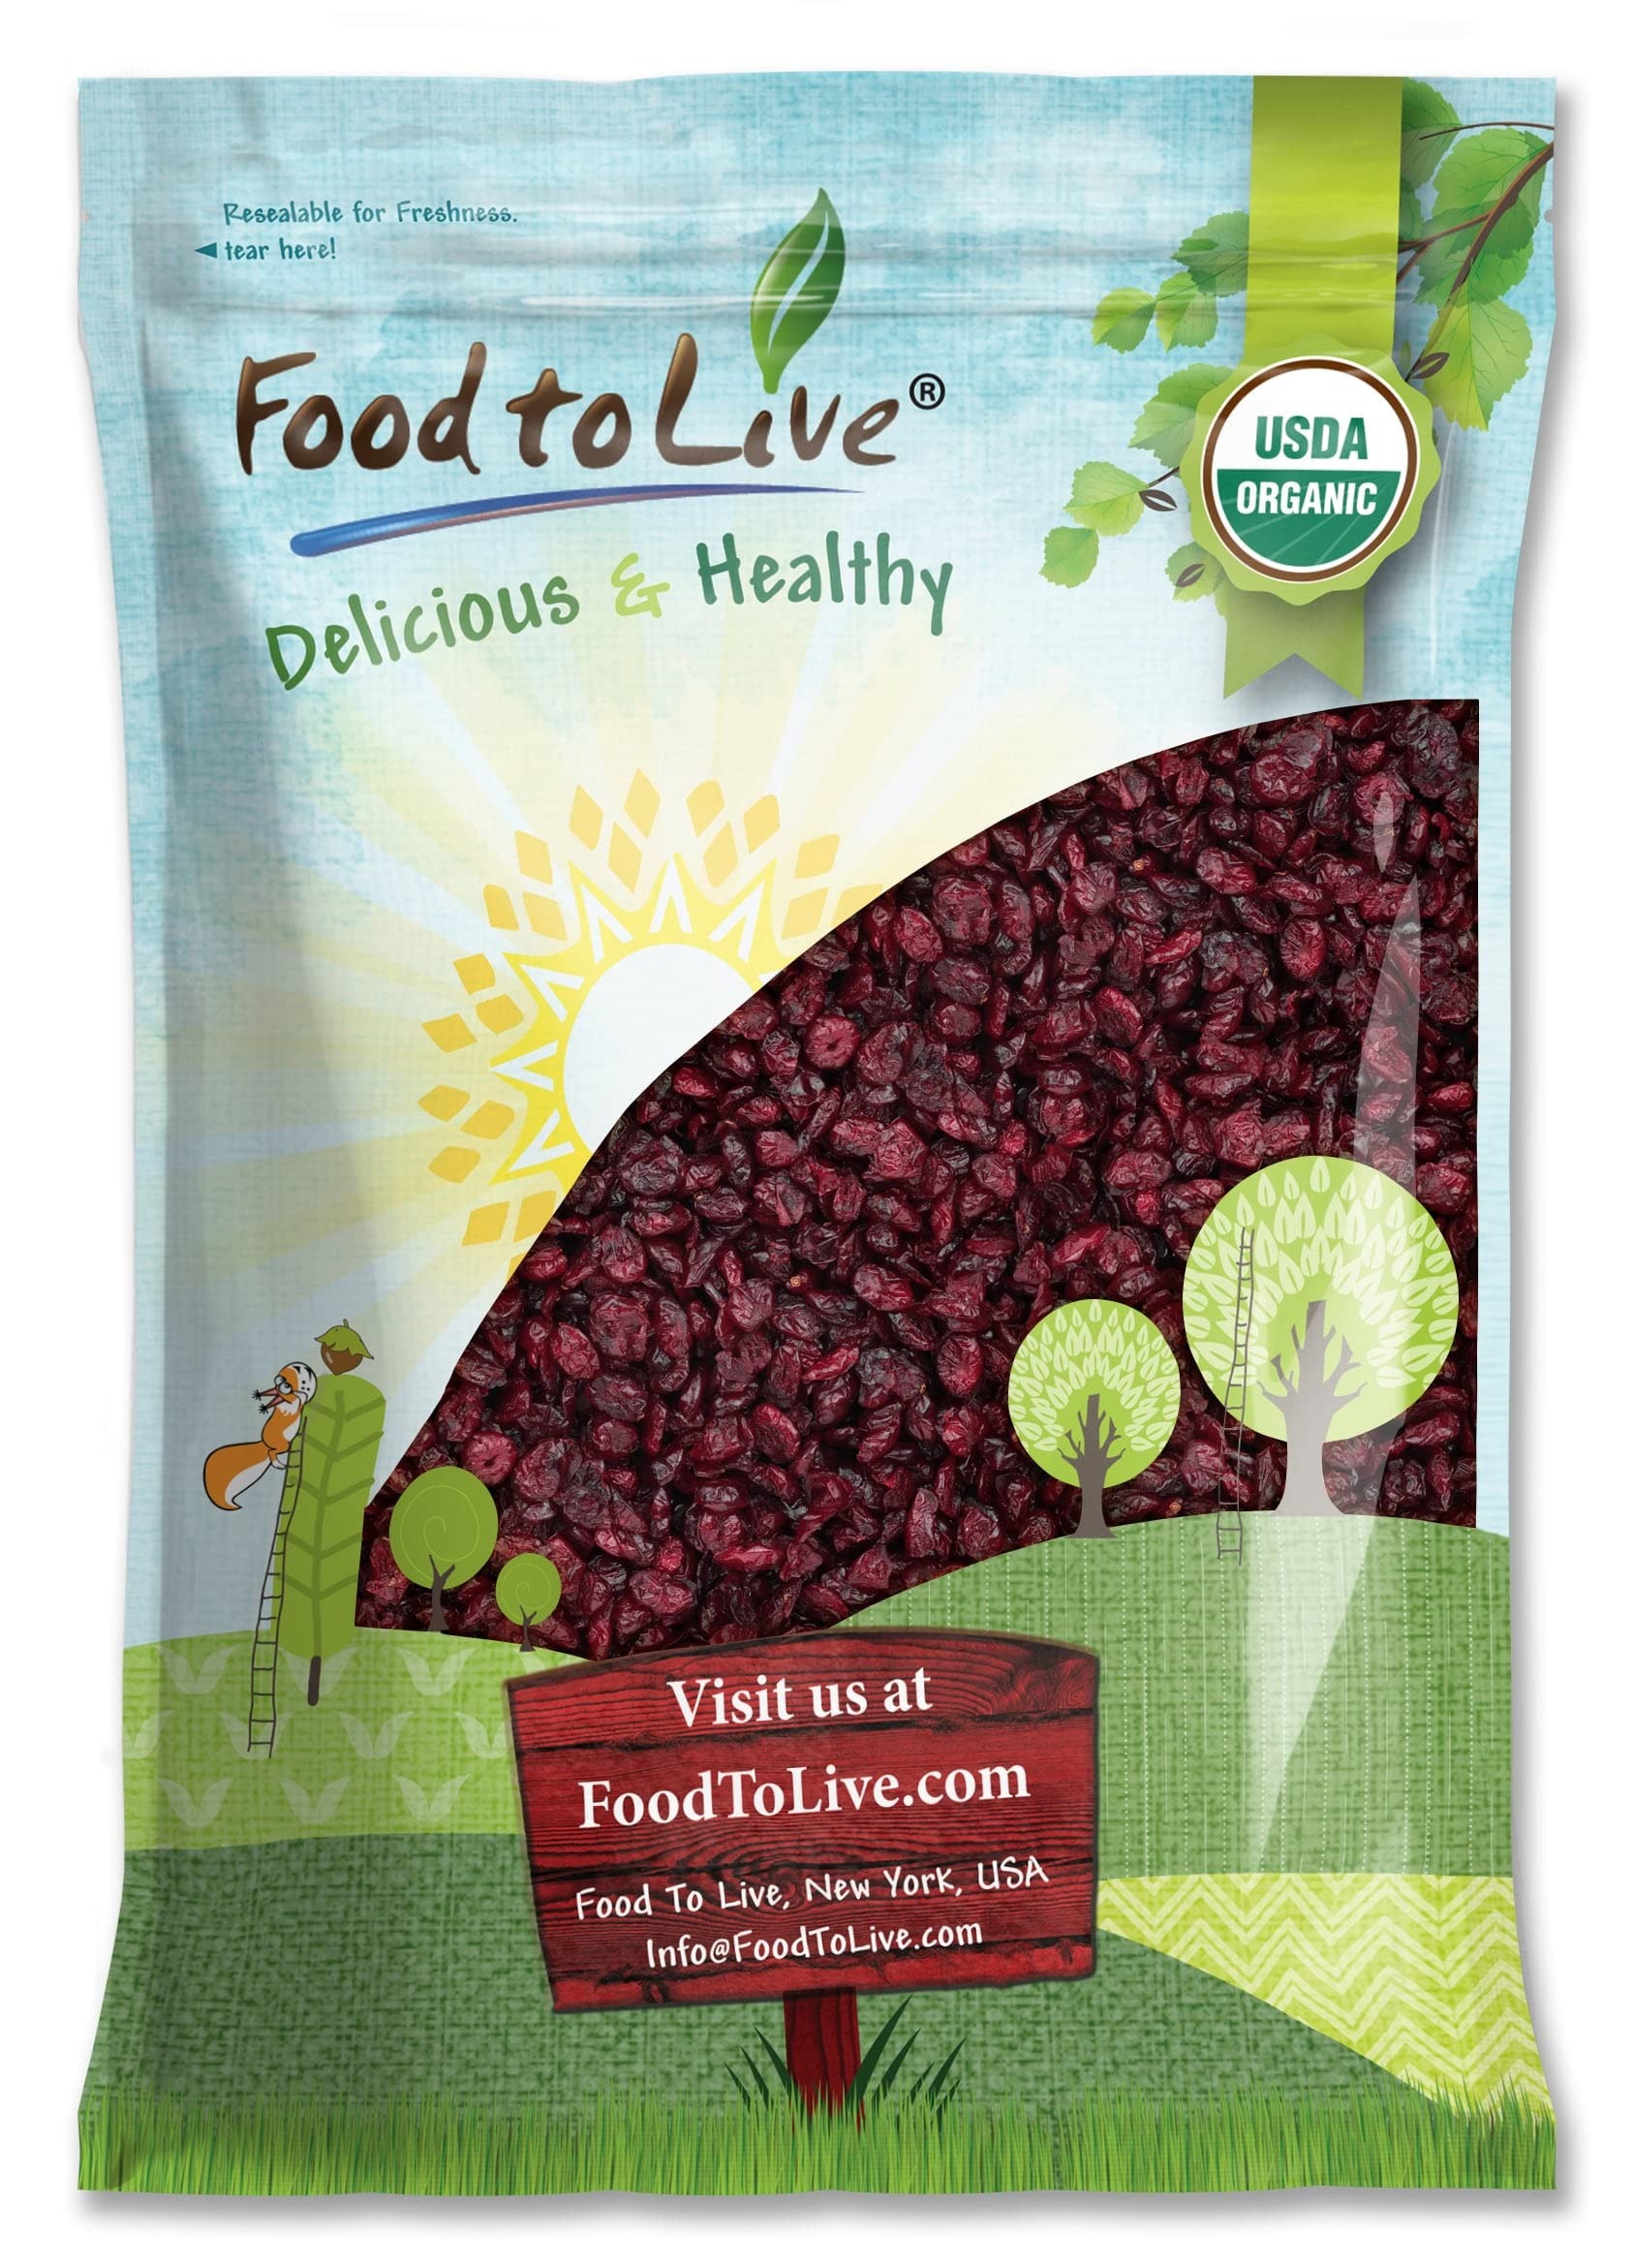
Item Name: Food to Live Organic Dried Cranberries, 10 Pounds – Non-GMO, Kosher, Unsulfured, Bulk
Bullet Point 1: ✔️ GENTLY INFUSED WITH ORGANIC SUGAR: Lightly Coated with Organic Sunflower Oil; Very Low in Saturated Fat; Free of Cholesterol and Sodium; Rich in Antioxidants.
Bullet Point 2: ✔️ ANTIOXIDANT GOLDMINE: Dried cranberries have the highest content of antioxidants among dry fruits.
Bullet Point 3: ✔️ VITAMIN C AND IRON BOOST: Food to Live Organic Dried Cranberries give you a boost of these essential elements.
Bullet Point 4: ✔️ LOW-CALORIE SNACK: Eat dried cranberries on any diet as they are low in calories and fat.
Bullet Point 5: ✔️ YEAR-ROUND CRANBERRY SAUCE SOURCE: Use dried cranberries to make cranberry sauce, salad, cookies, or muffins.
Value: 160.0
Unit: Ounce

Price: 105.74